Microsporum gypseum

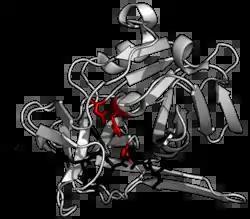
Example of a protease (TEV protease) complex

The pathophysiological mechanisms associated with the fungi are due to either the presence of substances on the surface of the fungi, or substances released by the fungi. These can include: surface adhesins, mannans, enzymes such as proteinases, peptidases, DNases, and lipases. The extracellular proteases released assist the fungus in invading the host skin barrier (keratin rich) with the presence of keratinase (keratinolytic activity increases). They then use the proteases to enhance their survival by chemically or physically altering the environment to their benefit by digesting the host proteins, thus providing themselves with nutrition. These proteases are found in all stages of growth (lag to declining) but peak at the mid log phase. These proteases are determined to be secreted during the lag phase of growth as they are secreted without the presence of host related proteins. It is assumed that the regulation and secretion of these enzymes is in part due to other differently regulated enzymes. Keratinolytic activity is also determined to be indicative of pathogenetic potential. Excessive exogenous carbohydrates such as glucose have been found to play a recessive role in protease release, as the presence of glucose decreases the amount of keratin hydrolyzed. The presence of hormones such as progesterone have also been seen to have an inhibitory effect on the growth of dermatophytes.